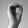
ASL letter: O